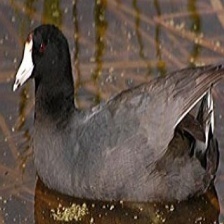
Species: AMERICAN COOT
Scientific name: FULICA AMERICANA